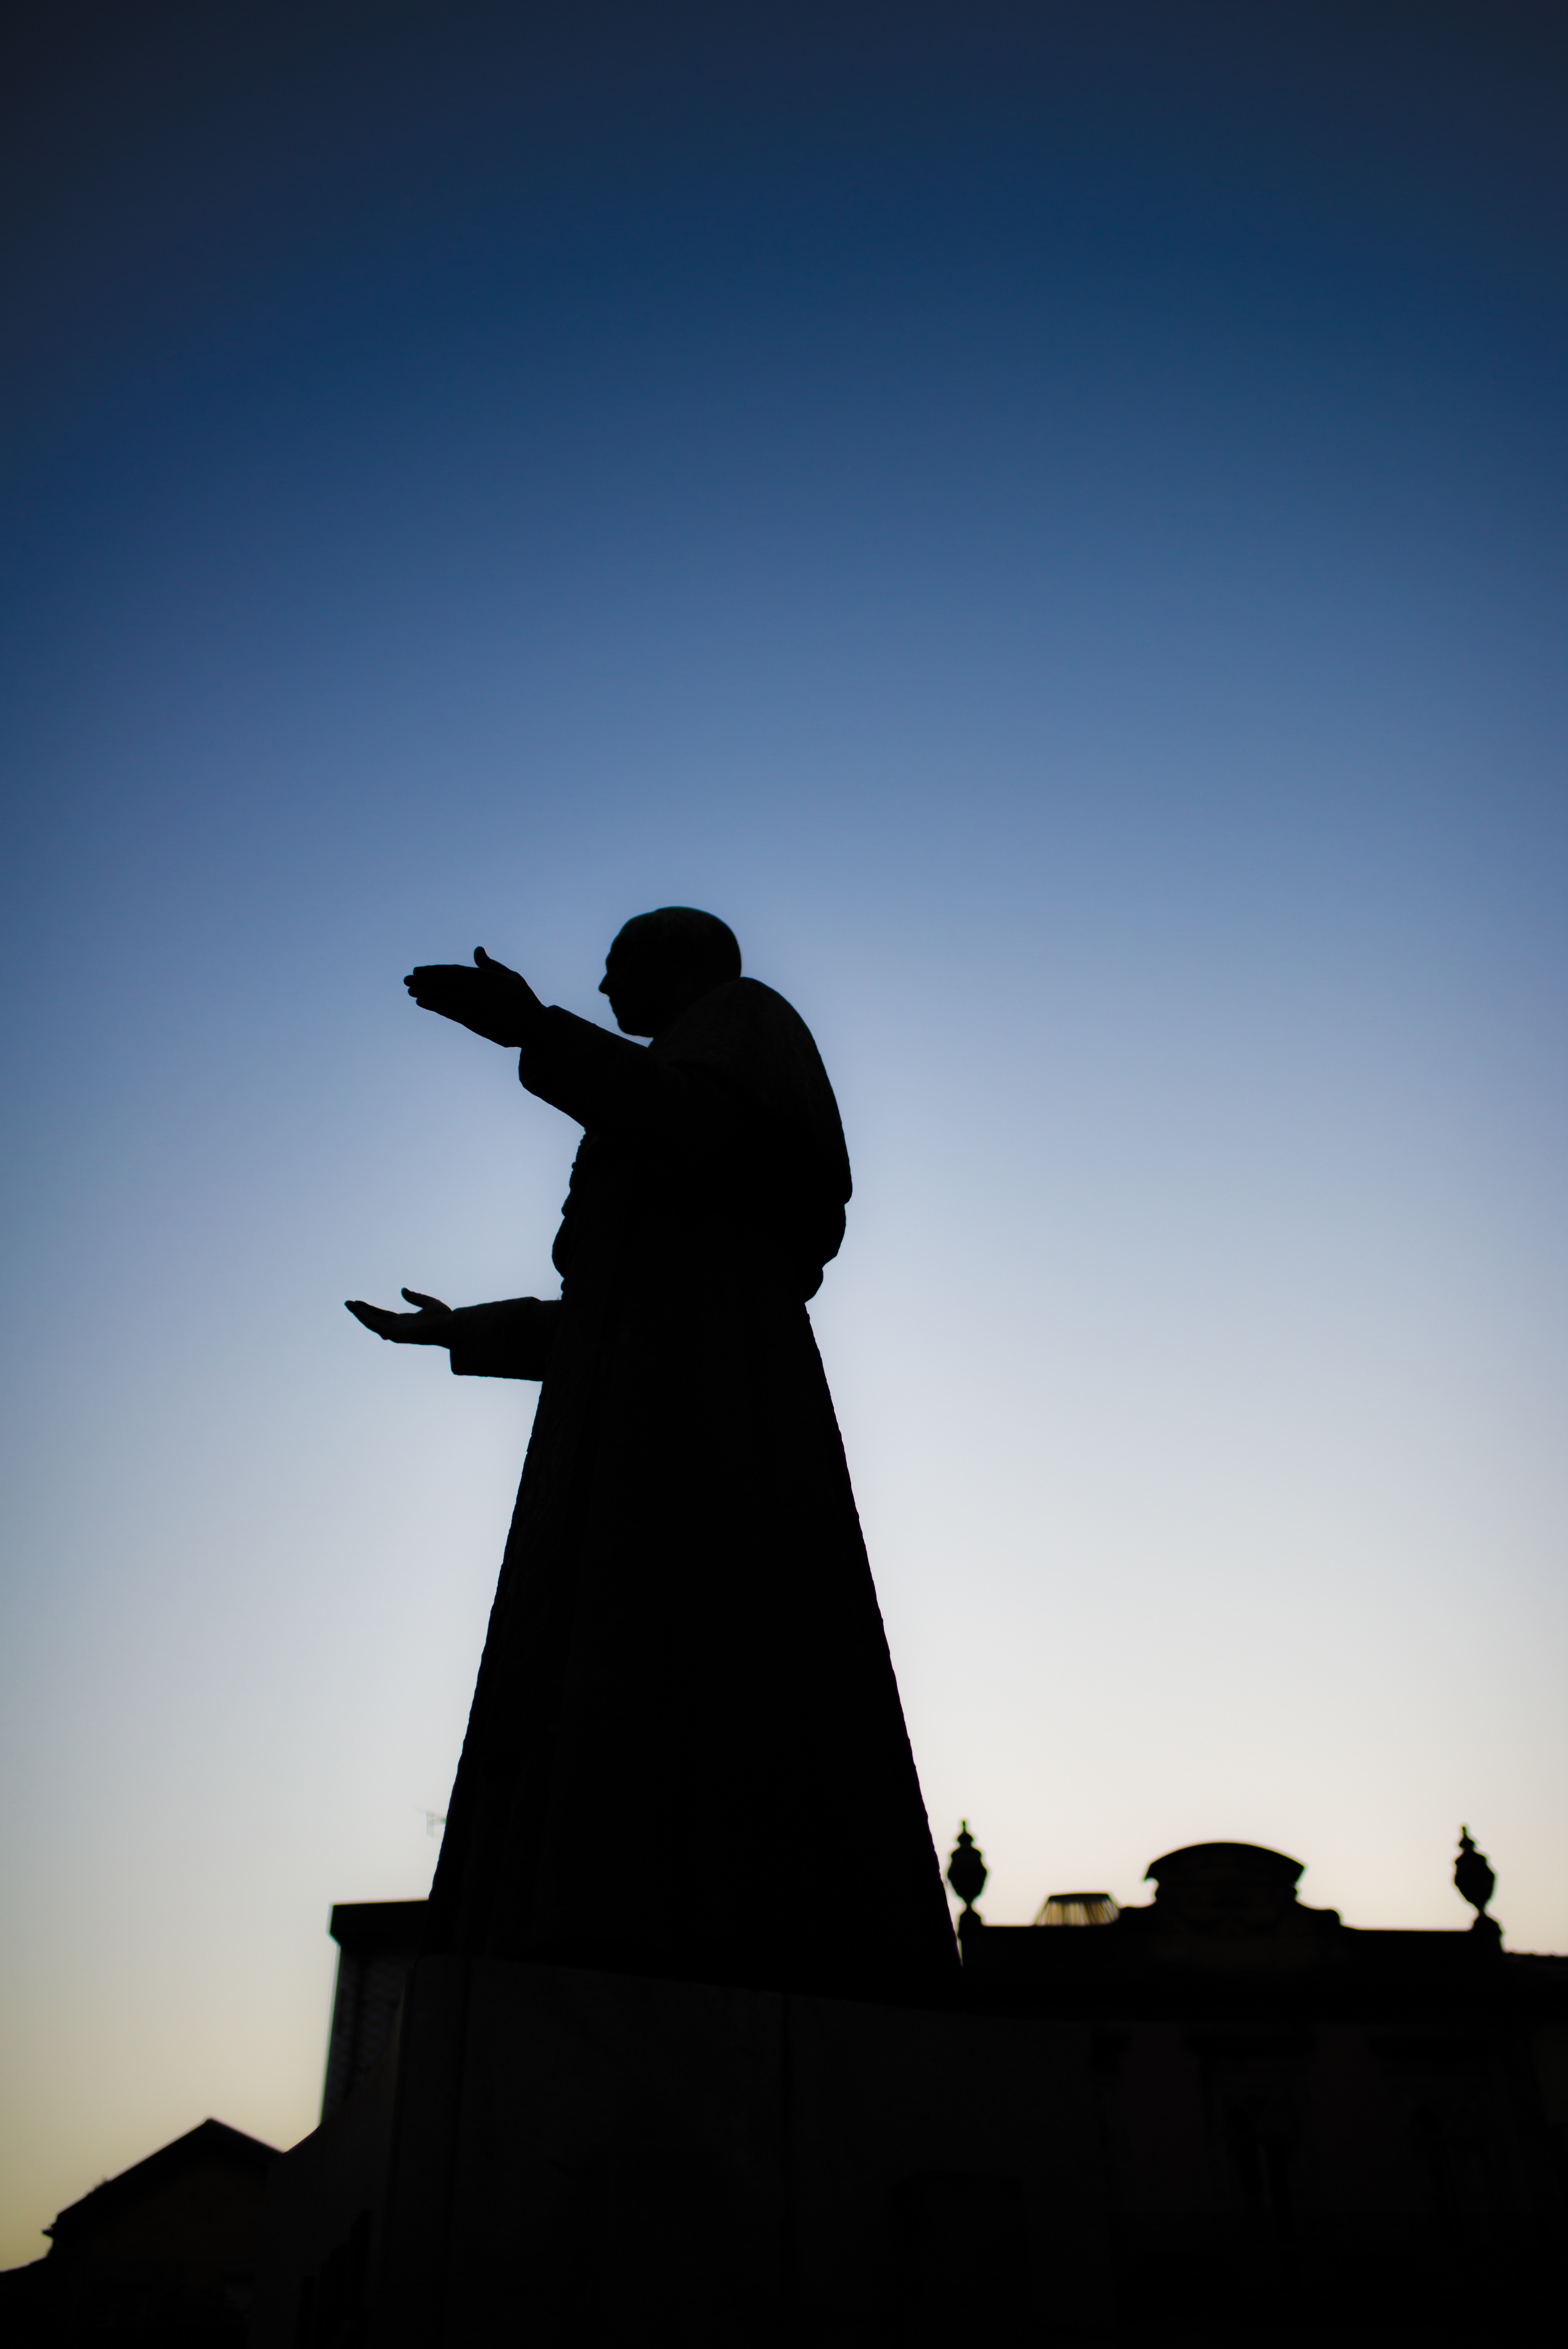
silhouette, sky, monument, dusk, statue, shadow, darkness, atmosphere of earth